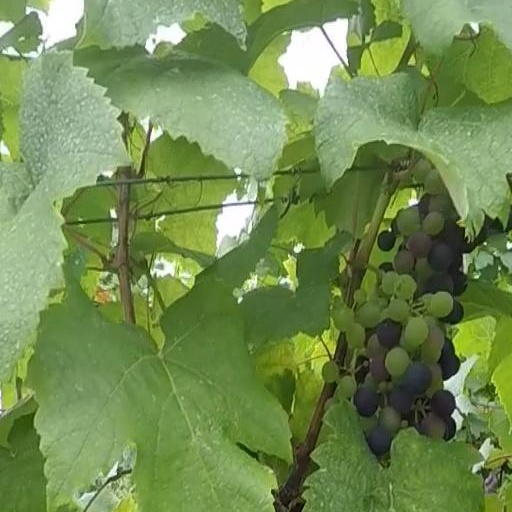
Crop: grape